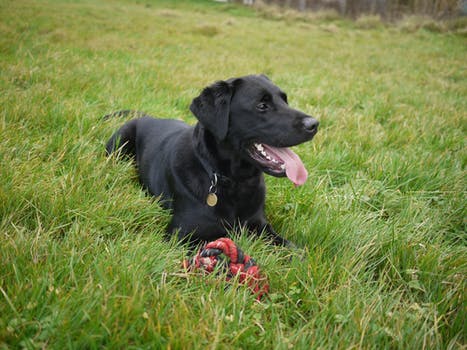
Label: No Watermark